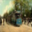
Label: streetcar